Comanche County, Oklahoma

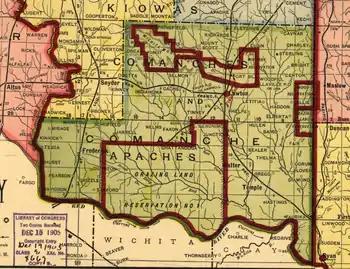
Map of Comanche County in 1905

The land that is present day Oklahoma was first settled by prehistoric American Indians including the Clovis 11500 BCE, Folsom 10600 BCE and Plainview 10000 BCE cultures. Western explorers came to the region in the 16th century with Spanish explorer Francisco Vásquez de Coronado visiting in 1541. Most of the region during this time was settled by the Wichita and Caddo people. Around the 1700s, two tribes from the North, the Comanches and Kiowas, migrated to the Oklahoma and Texas region.